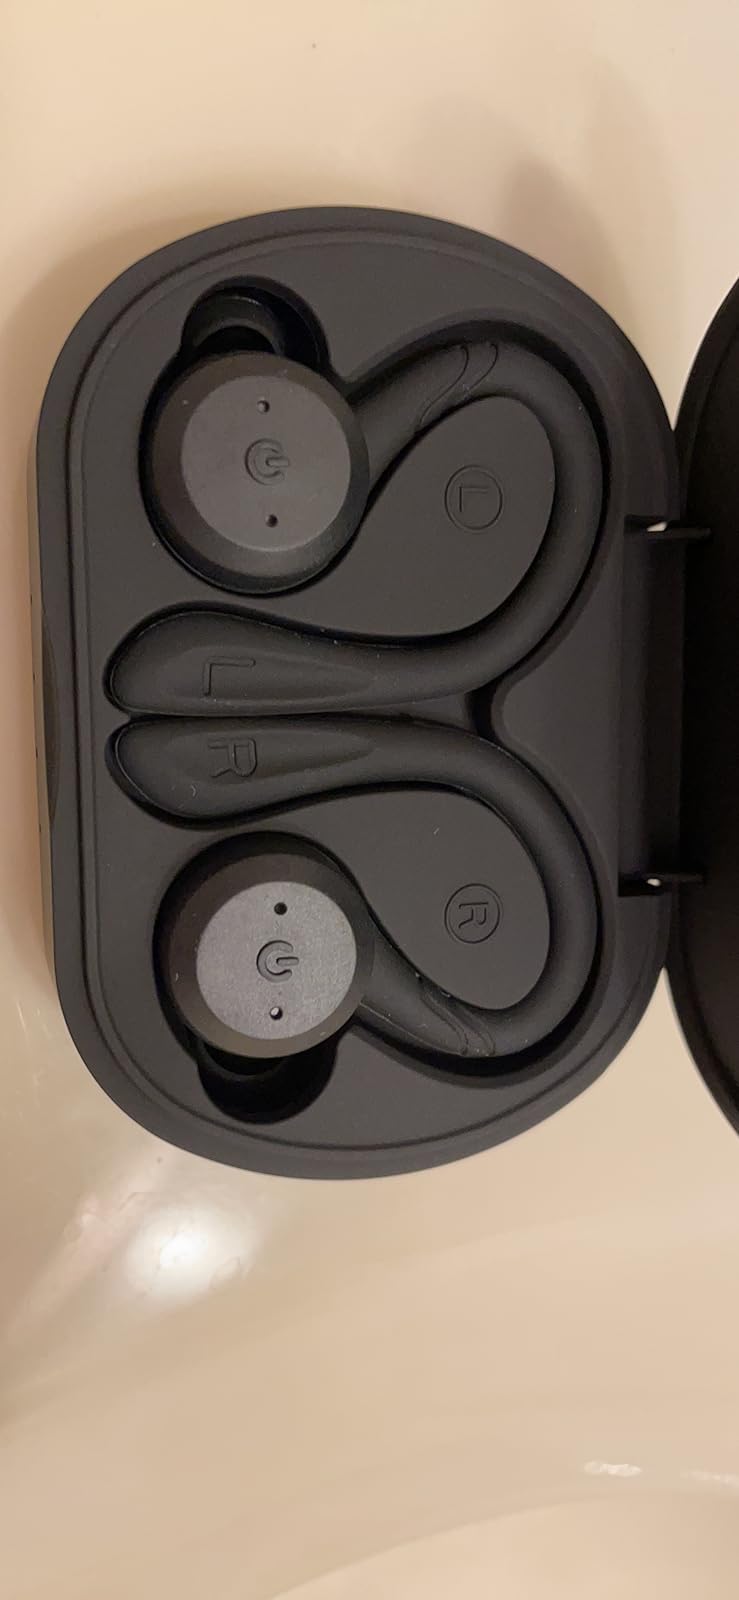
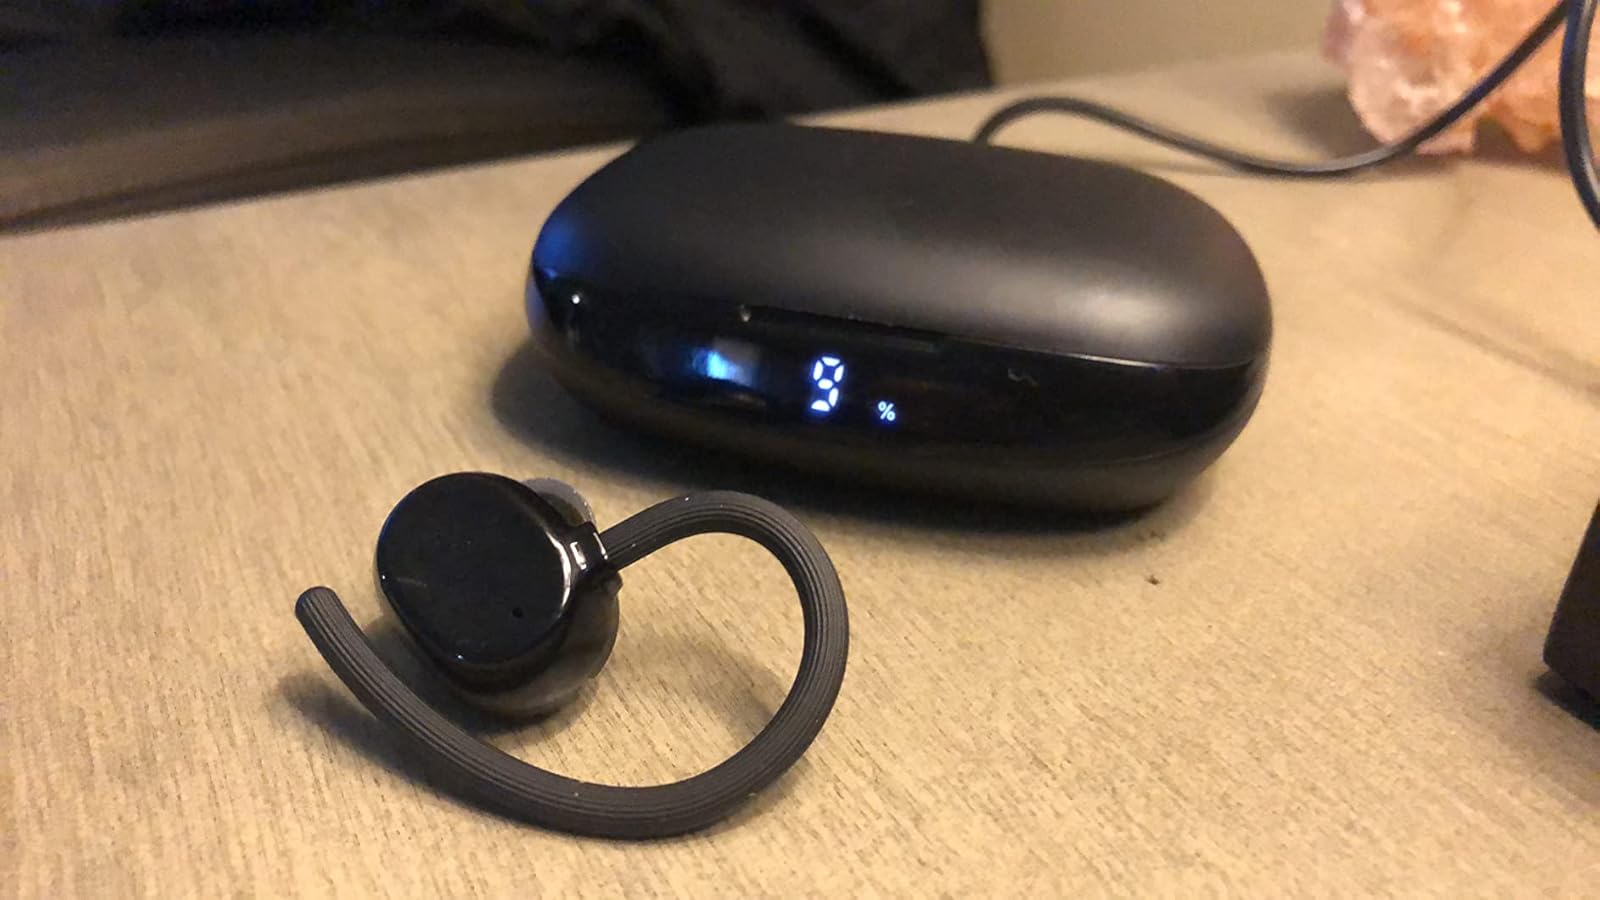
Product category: earbuds
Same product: no